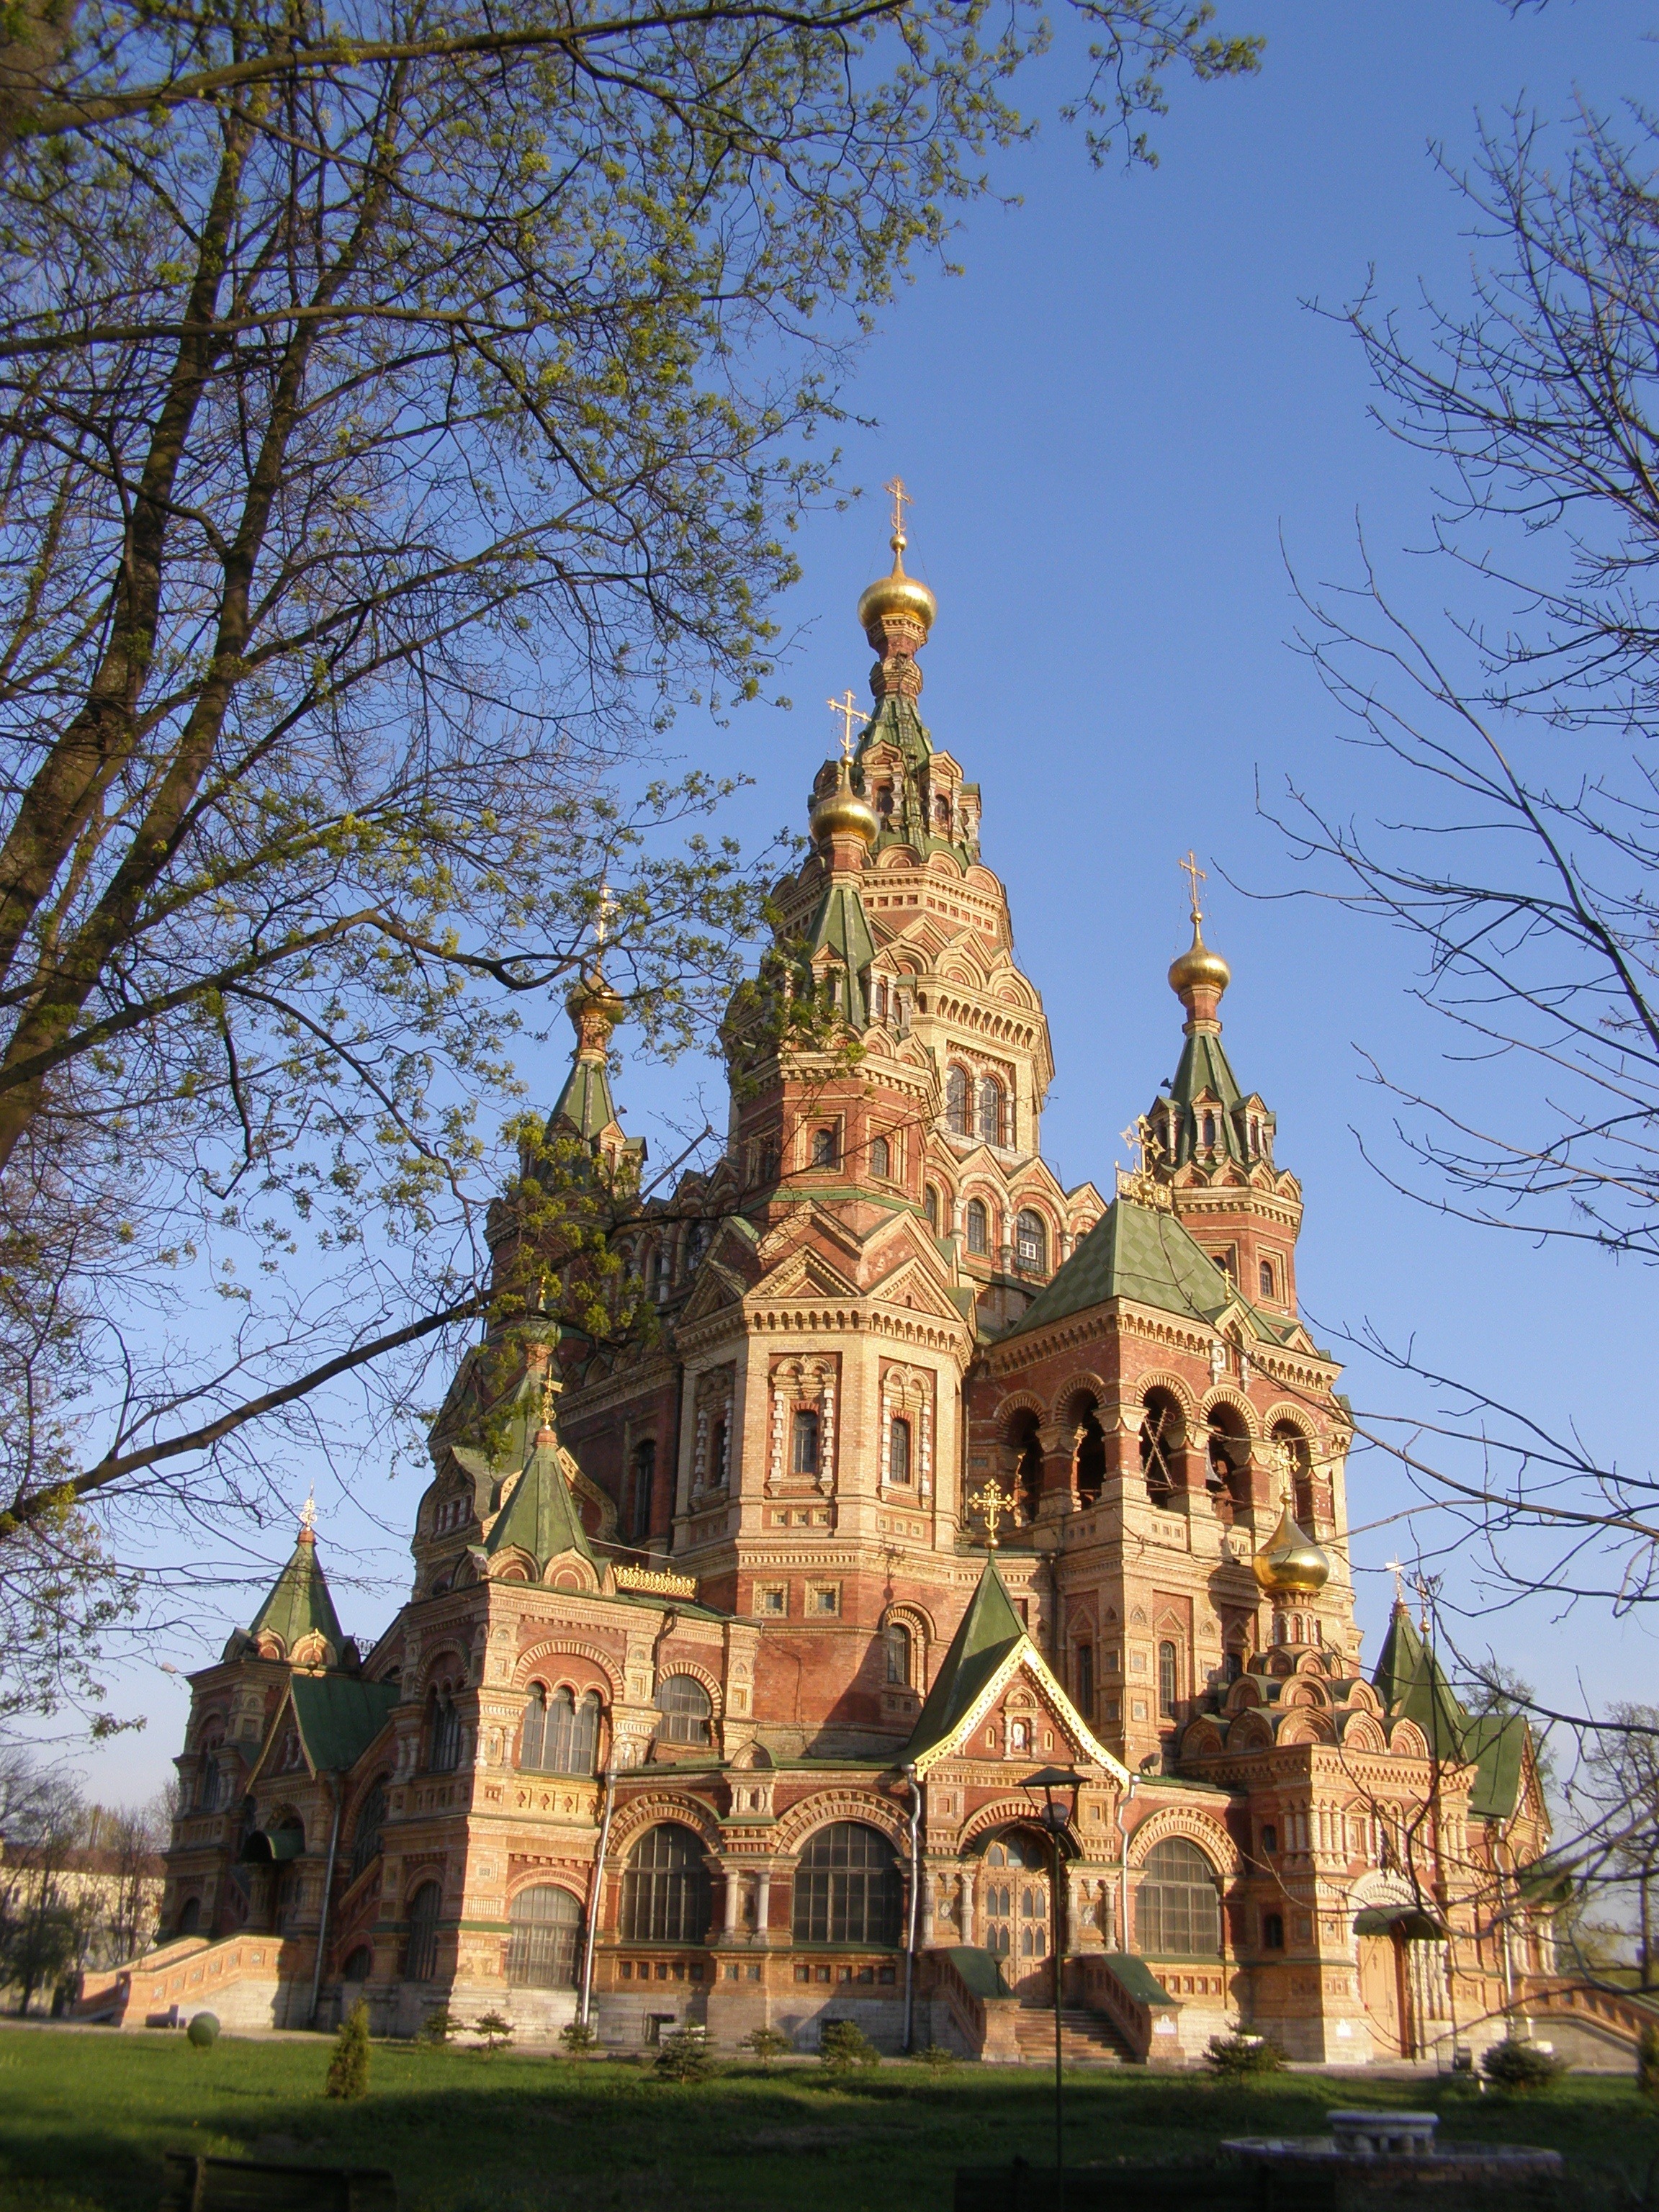
tree, sky, building, chateau, monument, spring, green, park, landmark, church, cathedral, place of worship, monastery, estate, stately home, historic site